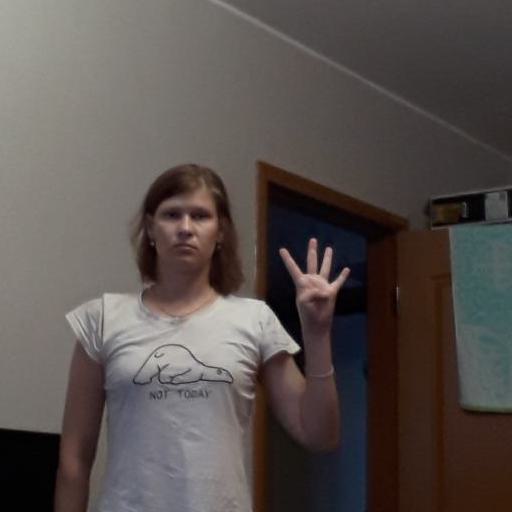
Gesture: four